Fyodor Litke (1909 icebreaker)

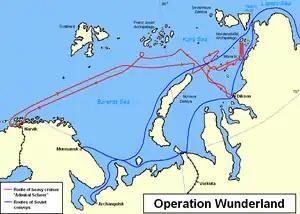
Map of Operation Wunderland showing extent of German presence in the Arctic

During Operation Wunderland, on 20 August 1942, the (Lt. Captain Teichert) tried to sink "Litke" off Belushya Guba in the Barents Sea by firing torpedoes at it, but was unsuccessful. On 26 August the German heavy cruiser succeeded in destroying the coal dump in Dikson. "Litke" and the icebreaker "Taimyr" were summoned to lead an emergency convoy of coal barges, saving the town from extinction.